The Great Gundown

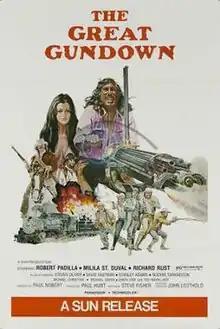
Theatrical release poster

The Great Gundown (also known as Savage Red, Outlaw White) is a 1977 American Western film directed by Paul Hunt and written by Steve Fisher. The film stars Robert Padilla, Malila Saint Duval, Richard Rust, Steve Oliver, David Eastman, Stanley Adams and Rockne Tarkington. The film was released on August 4, 1977, by AVCO Embassy Pictures.